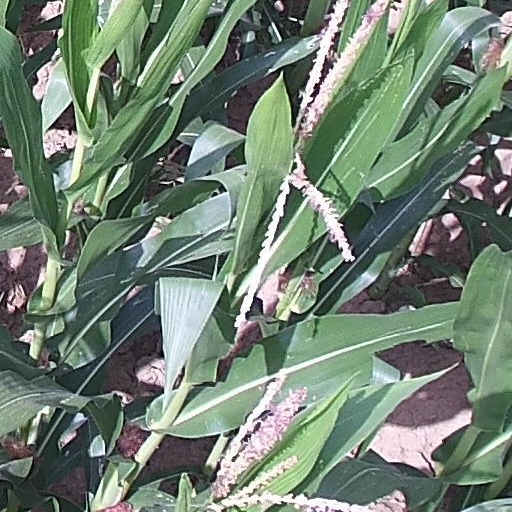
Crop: maize; corn